Kulpahar

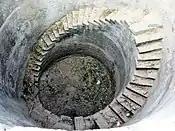
Chandela period well

Kulpahar region comprises areas which are essentially covered by grey, pink, red granitic rock and black dolerite. The rocks are generally medium to coarse to very coarse grained, having variegated colours with varying textural patterns. In geological nomenclature they can be classified on the basis of colour, grain size and texture. Over half of the areas identified so far appear suitable for extracting blocks of two cubic meters in size from the surface outcrops. The granite with red feldspar having presence of white and bluish quartz has become popular in national and international markets during the last 10 years. The remaining outcrops would be suited for blocks of smaller size. Ruby red granite is good in quality and is popular in national and international markets. In granitic terrain the rocks may occur in the form of widespread sheets exposed above the ground level, in the form of hillocks, as high ground or below the ground under soil cover. They may also occur as boulders of different size and shapes spread over the sheet rock. They may be found as dykes, particularly of black and green types, as long narrow ridges often concealed beneath the surface. A major part of granite deposits in these regions are underground and have to be extracted by open cast mining. Underground granite block is more compact and require sophisticated and specialised machinery which adds to the cost of mining.